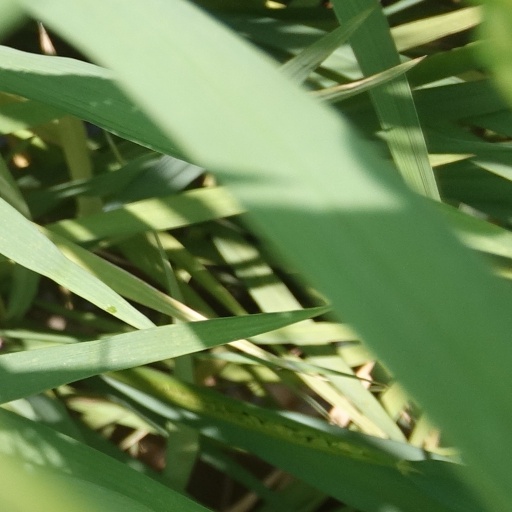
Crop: rice